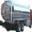
Label: truck